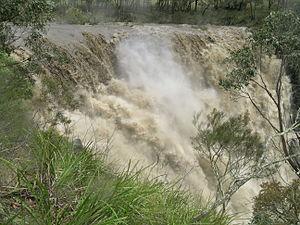
Cette page est une liste des chutes d'eau d'Australie.
La liste de chutes d'eau présentée ci-dessous est un échantillon, classé par continent puis par pays ou État, de chutes d'eau naturelles, ayant acquis une relative notoriété du fait de leur fréquentation et/ou de leurs particularités : dimensions, concrétionnement, aménagements humains, art mobilier, pratiques rituelles, etc.